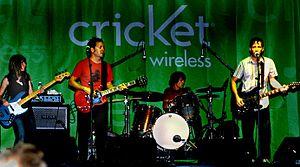
Fastball est un groupe de rock américain originaire d'Austin, Texas, fondé en 1996